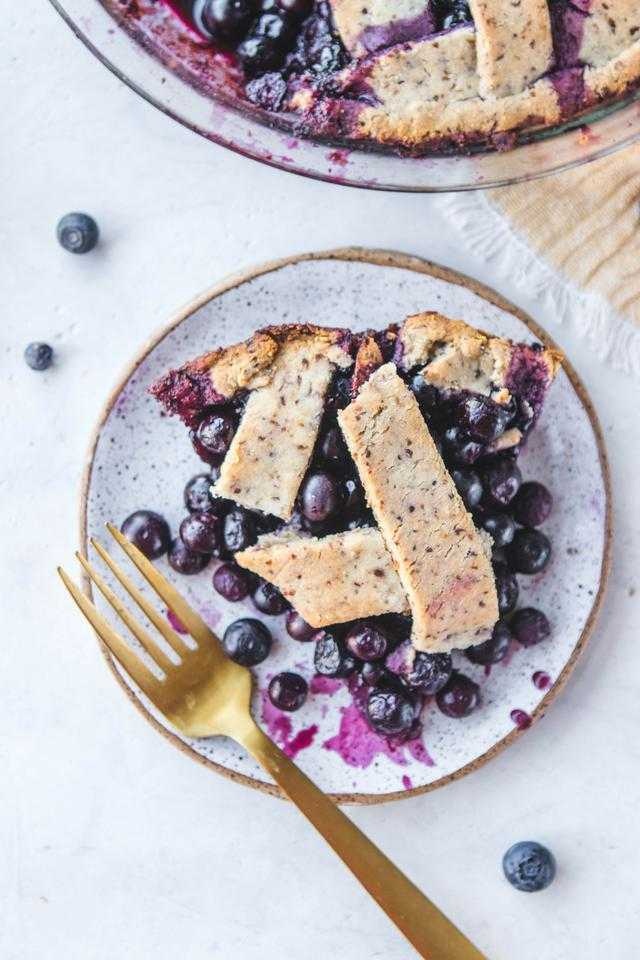
Label: Blueberry